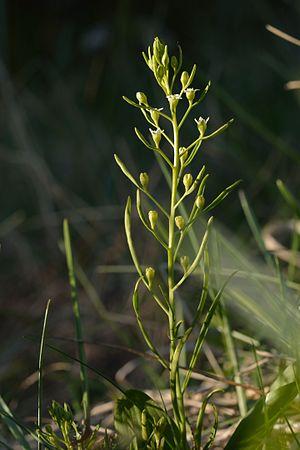
Le Parc naturel du lac Laukezers est un parc naturel en Lettonie situé en Latgale dans la municipalité de Krustpils. Le site s'étend sur une superficie de 3,27 km² autour du lac Laukezers, lequel est considéré comme l'un des lacs les plus propres de Lettonie et qui occupe dixième de la superficie totale du parc. Le parc fait l'objet d'une protection depuis 2004.
Cette liste de Tracheophyta de Bosnie-Herzégovine, ainsi que d’espèces introduites est un aperçu incomplet d’espèces de mousses, de fougères, de gymnospermes et d’angiospermes citées dans la littérature disponible en langues bosniaque, croate, serbe et serbo-croate. Cet aperçu n’inclue pas des espèces cultivées ni celles occasionnellement introduites.